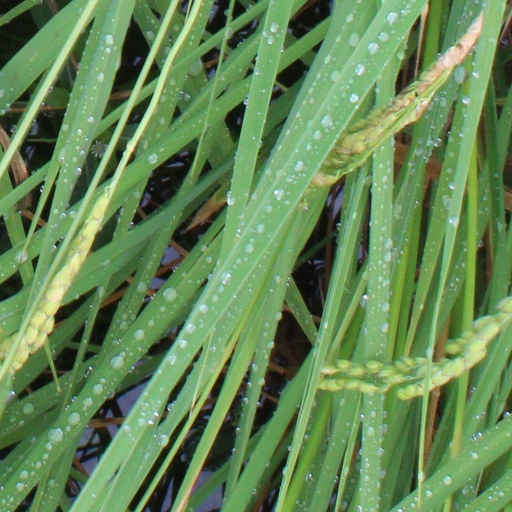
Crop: rice